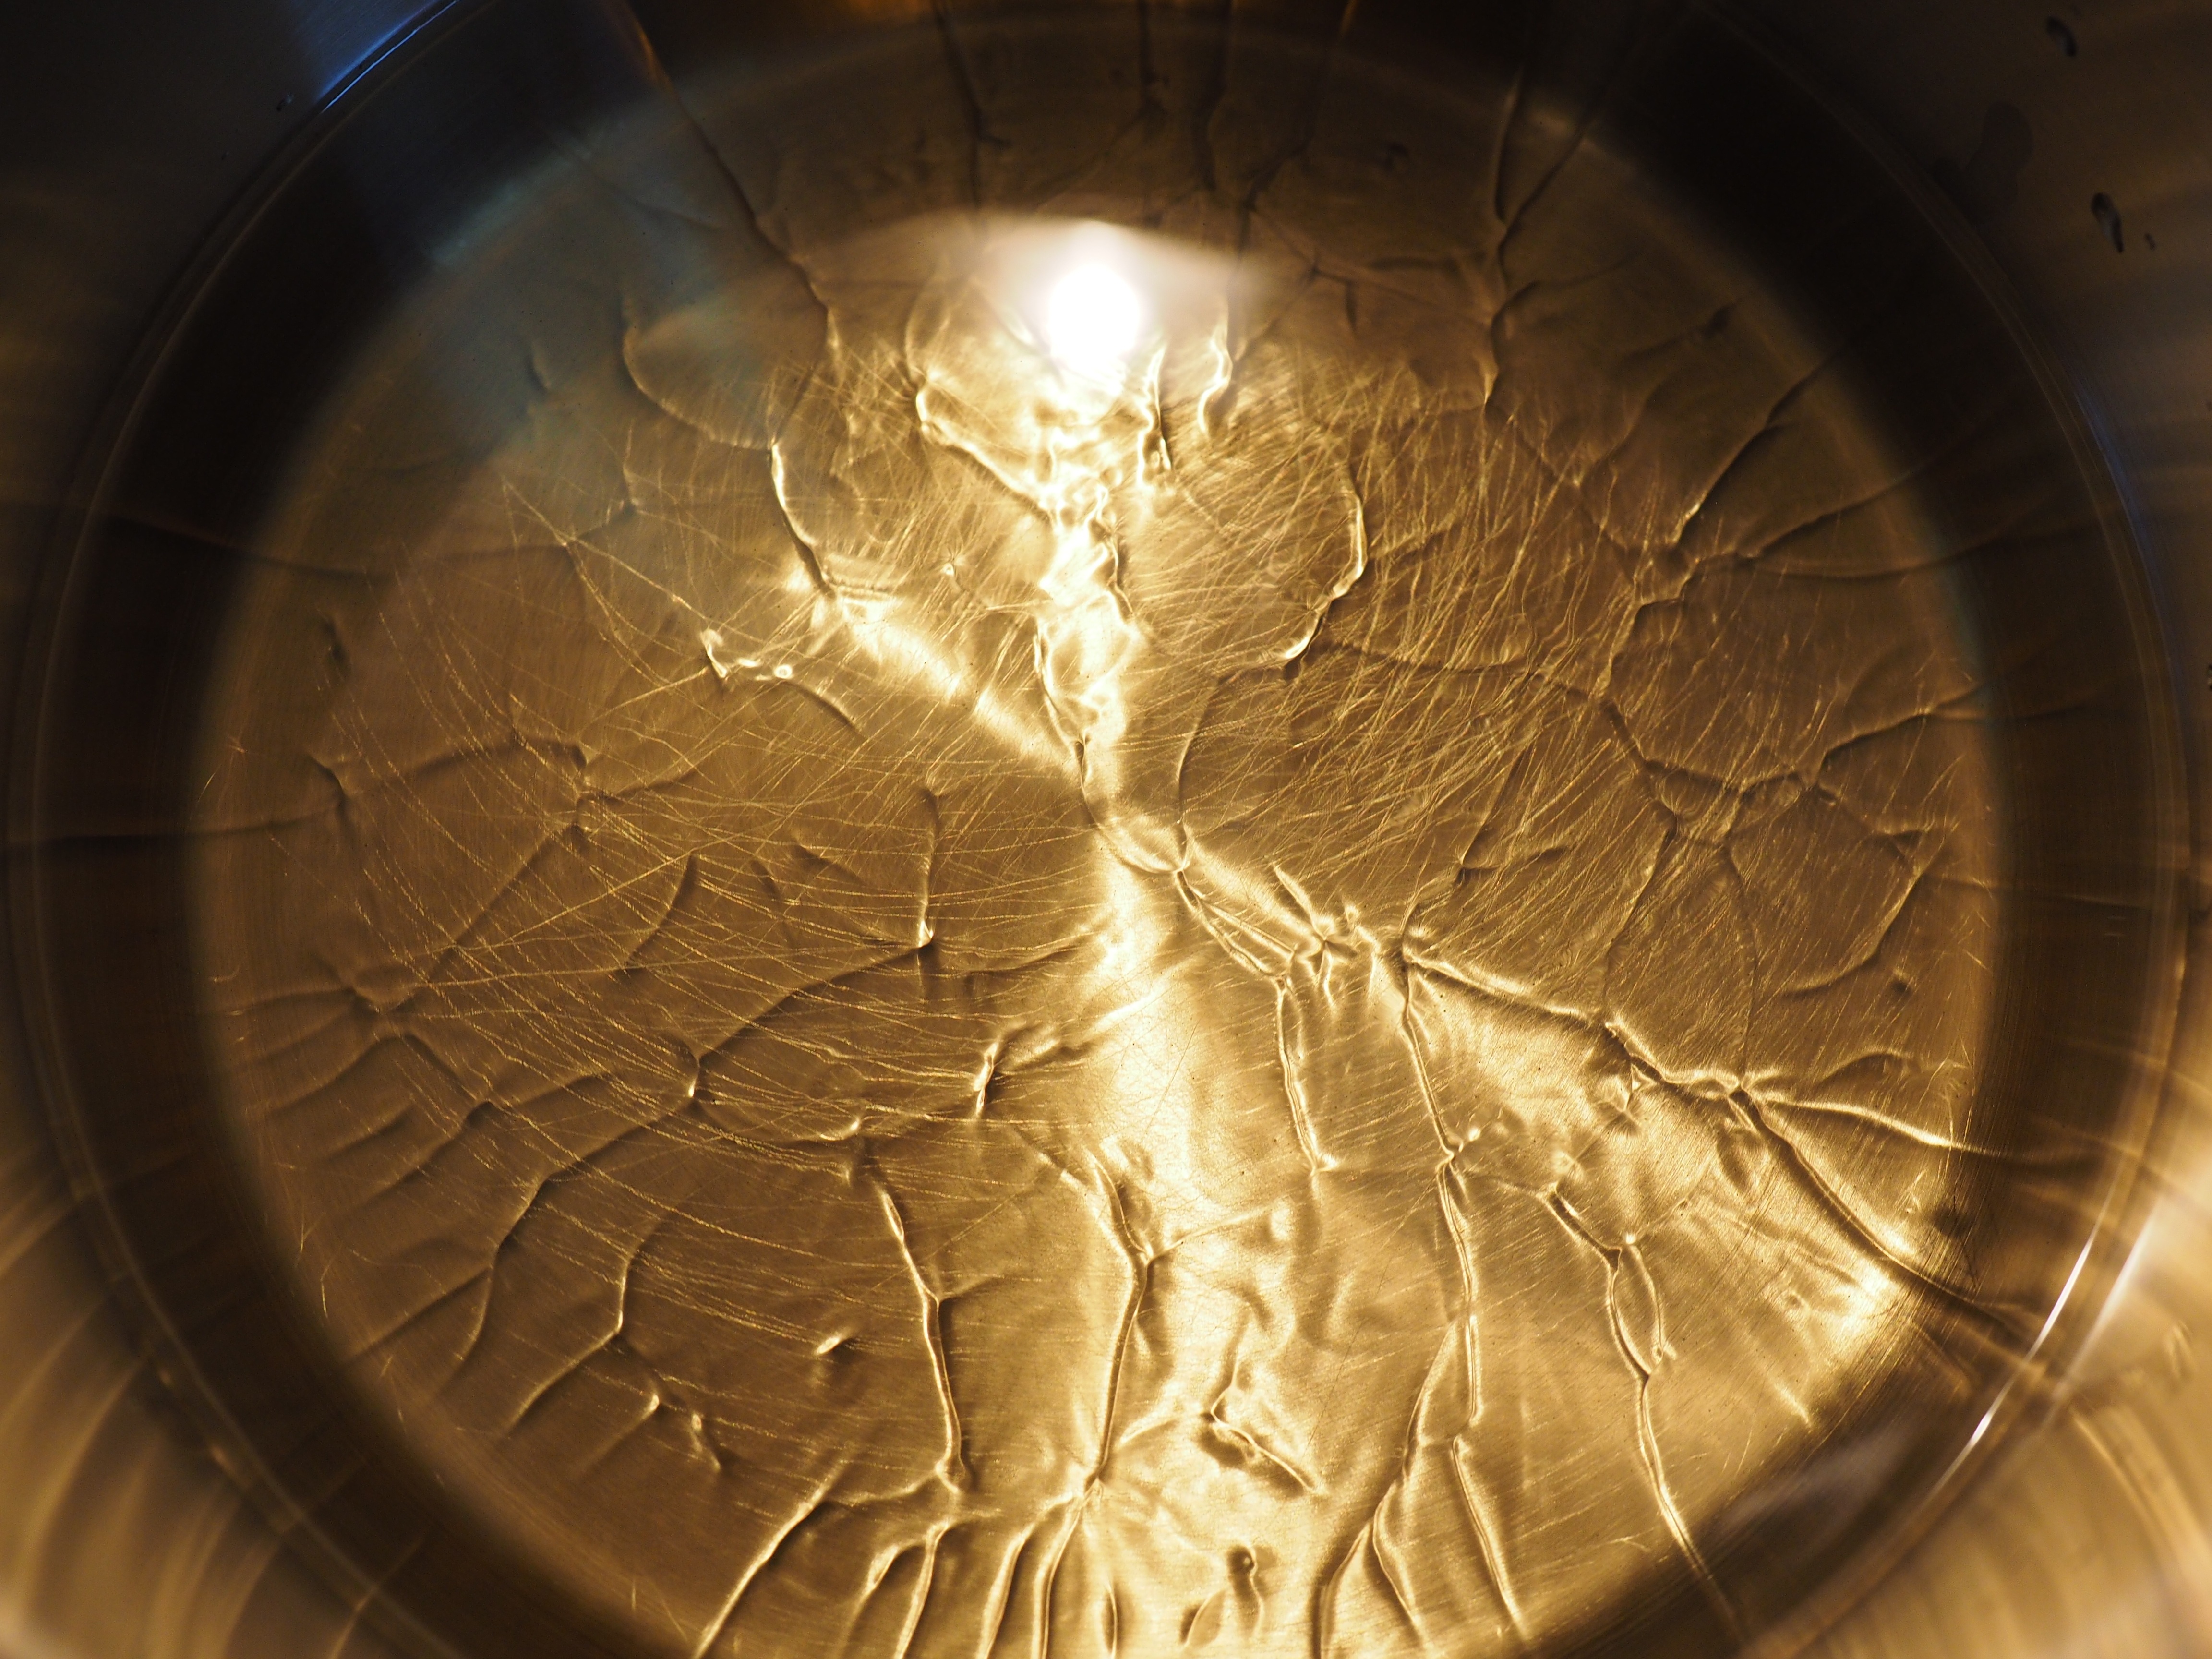
light, photography, pot, kitchen, heat, circle, cook, close up, eye, hot, heating, organ, oil, streak, sunflower oil, oil streaks, bring to a boil